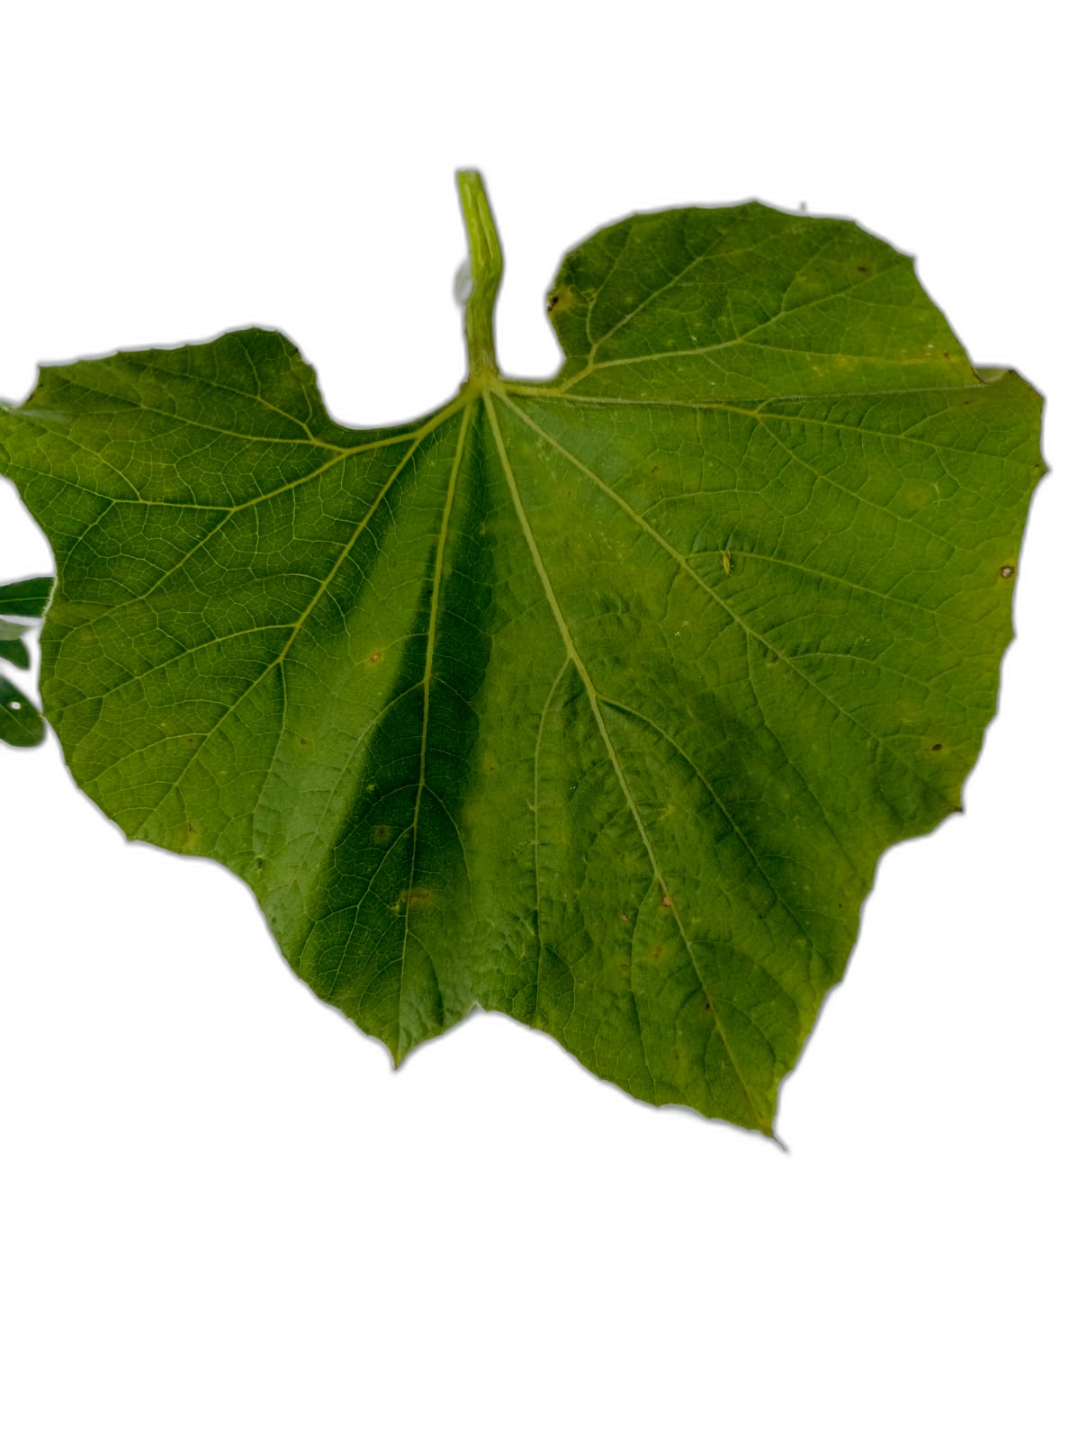
Crop: Bottle Gourd
Label: Early_Alternaria_Leaf_Blight